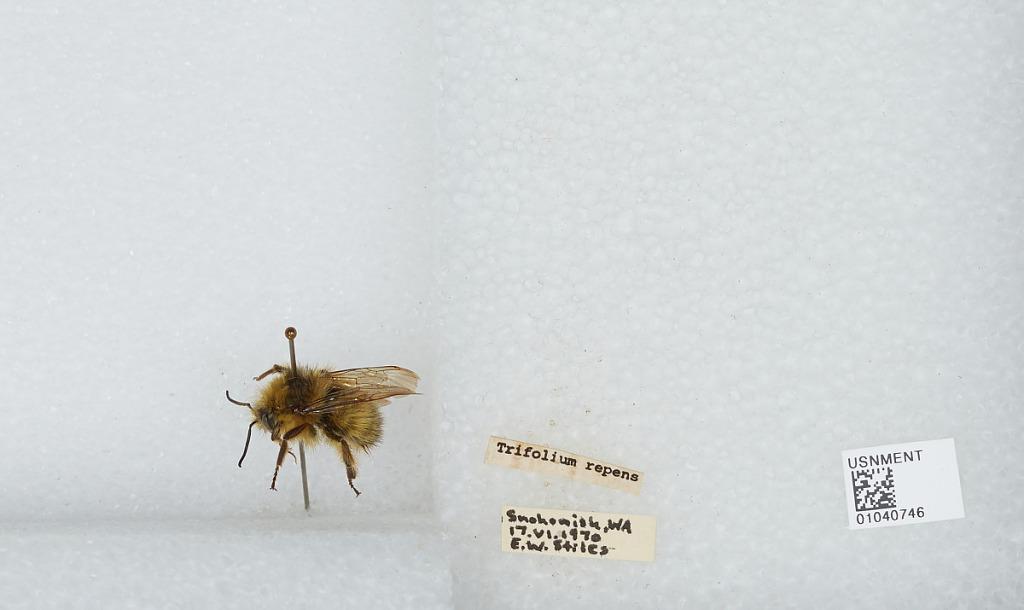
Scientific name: Bombus (Pyrobombus) sitkensis Nylander
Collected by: E. Stiles
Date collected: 1970-6-17
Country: United States
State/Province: Washington
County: Snohomish
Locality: Snohomish
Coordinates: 47.9192, -122.091